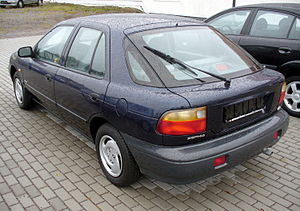
Kia Sephia / Historie
Kia Sephia var en lille mellemklassebil fra bilfabrikanten Kia Motors, bygget mellem efteråret 1992 og starten af 1999.